Crocodile

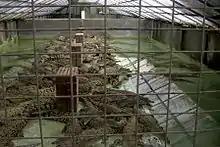
Crocodile farming in Australia

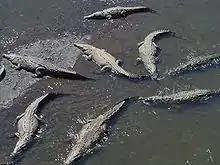
Crocodiles in Costa Rica

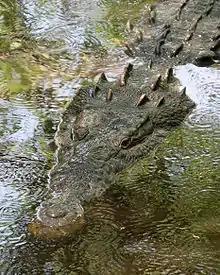
American crocodile at La Manzanilla, Jalisco, Mexico

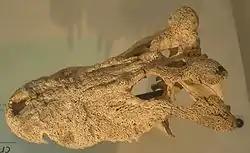
A skull of the extinct "Voay robustus"

Recent molecular studies using DNA sequencing have shown crocodiles to be more closely related to the gavialids rather than to alligators, contrary to prior theories based on morphological studies alone.